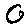
Label: 0